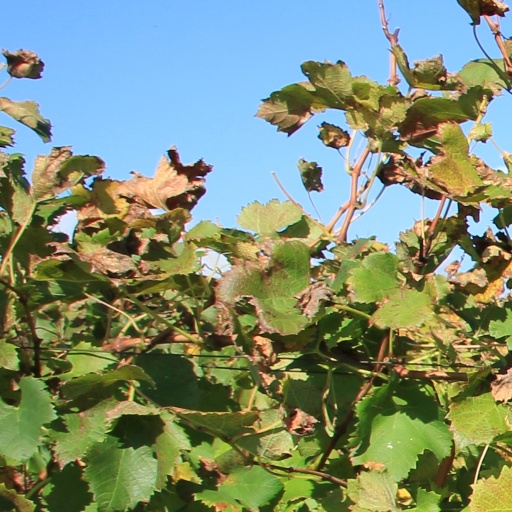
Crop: grape